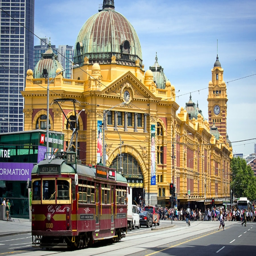
take the tram from iconic station